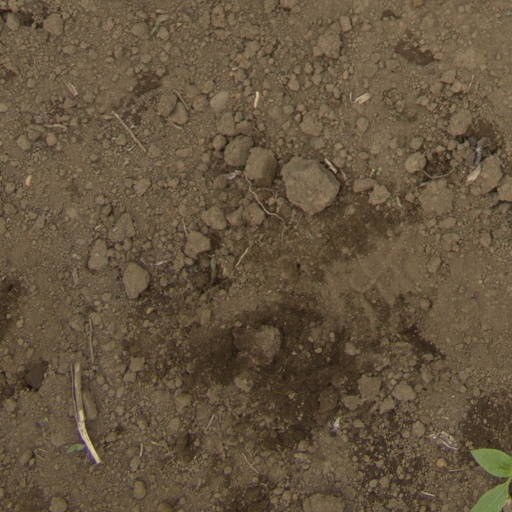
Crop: Jerusalem artichoke